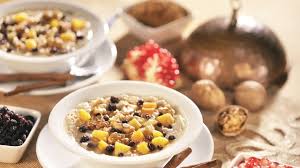
Yemek: asure